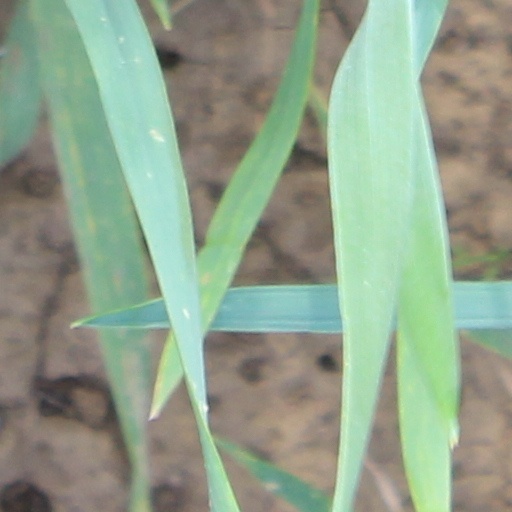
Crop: wheat